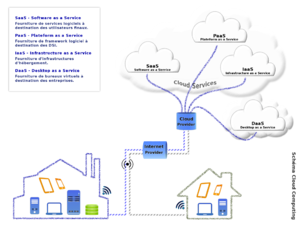
Illustration Schématique du Cloud Computing Image PNG 2048x1536 px Crée avec GIMP